Abbey of Saint-Hubert

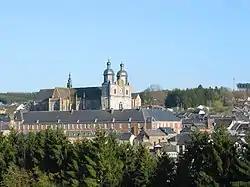

Saint-Hubert Abbey, officially the Abbey of St Peter in the Ardennes ("Abbaye de Saint-Pierre en Ardennes"), was a Benedictine monastery founded in the Ardennes in 687 and suppressed in 1797. The former abbey church is now a minor basilica in the diocese of Namur, Belgium. It was listed as built heritage in 1938, and as an exceptional monument in 2016.